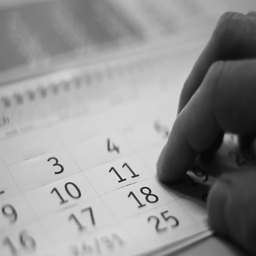
nervous male fingers searching date on calendar , tapping on paper .